Queensland Children's Hospital

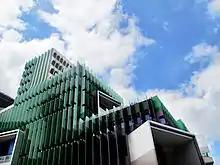
The design of the hospital maximises access to outside views and natural light.

During the early stages of the project, the hospital was known as the Queensland Children's Hospital. On 15 December 2013, the then Queensland Premier Campbell Newman announced that the hospital would be named after Queensland clinician Lady Phyllis Cilento.